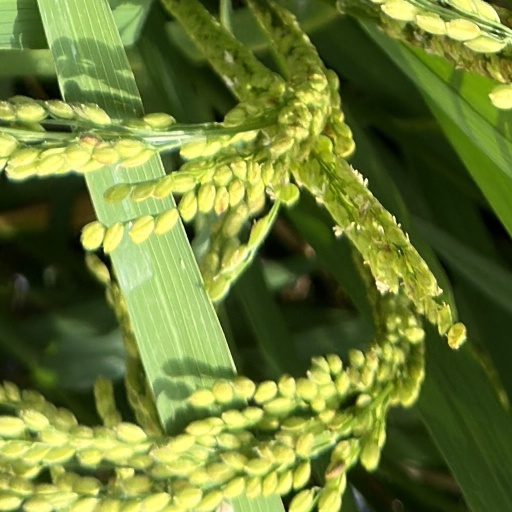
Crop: rice